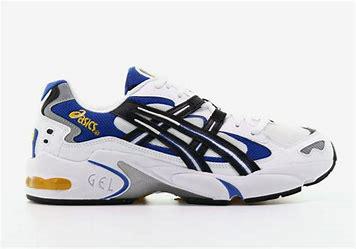
Brand: Asics
Model: Gel Kayano 5 OG